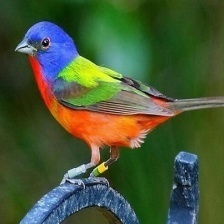
Species: PAINTED BUNTING
Scientific name: PASSERINA CIRIS
ImageNet parent category: indigo_bunting